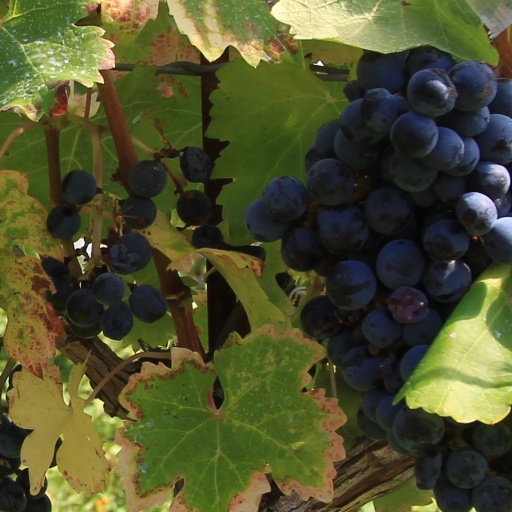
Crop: grape